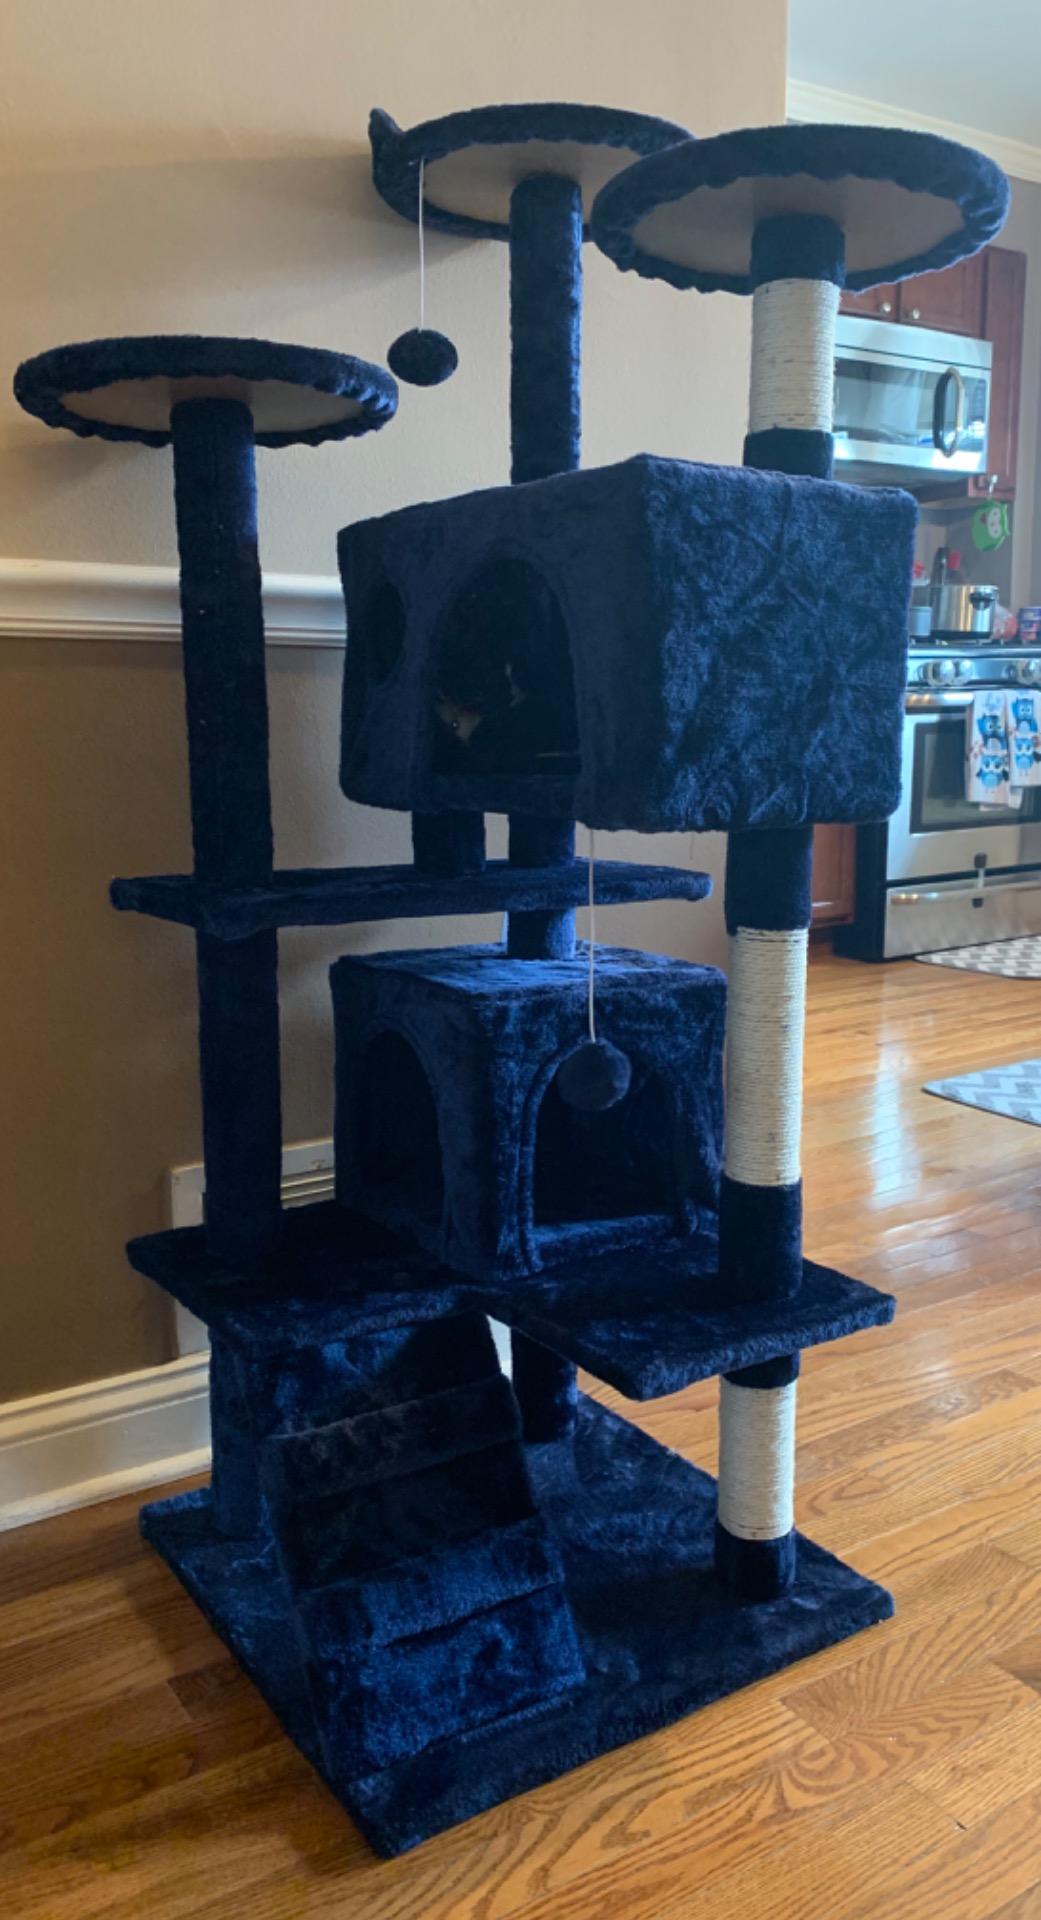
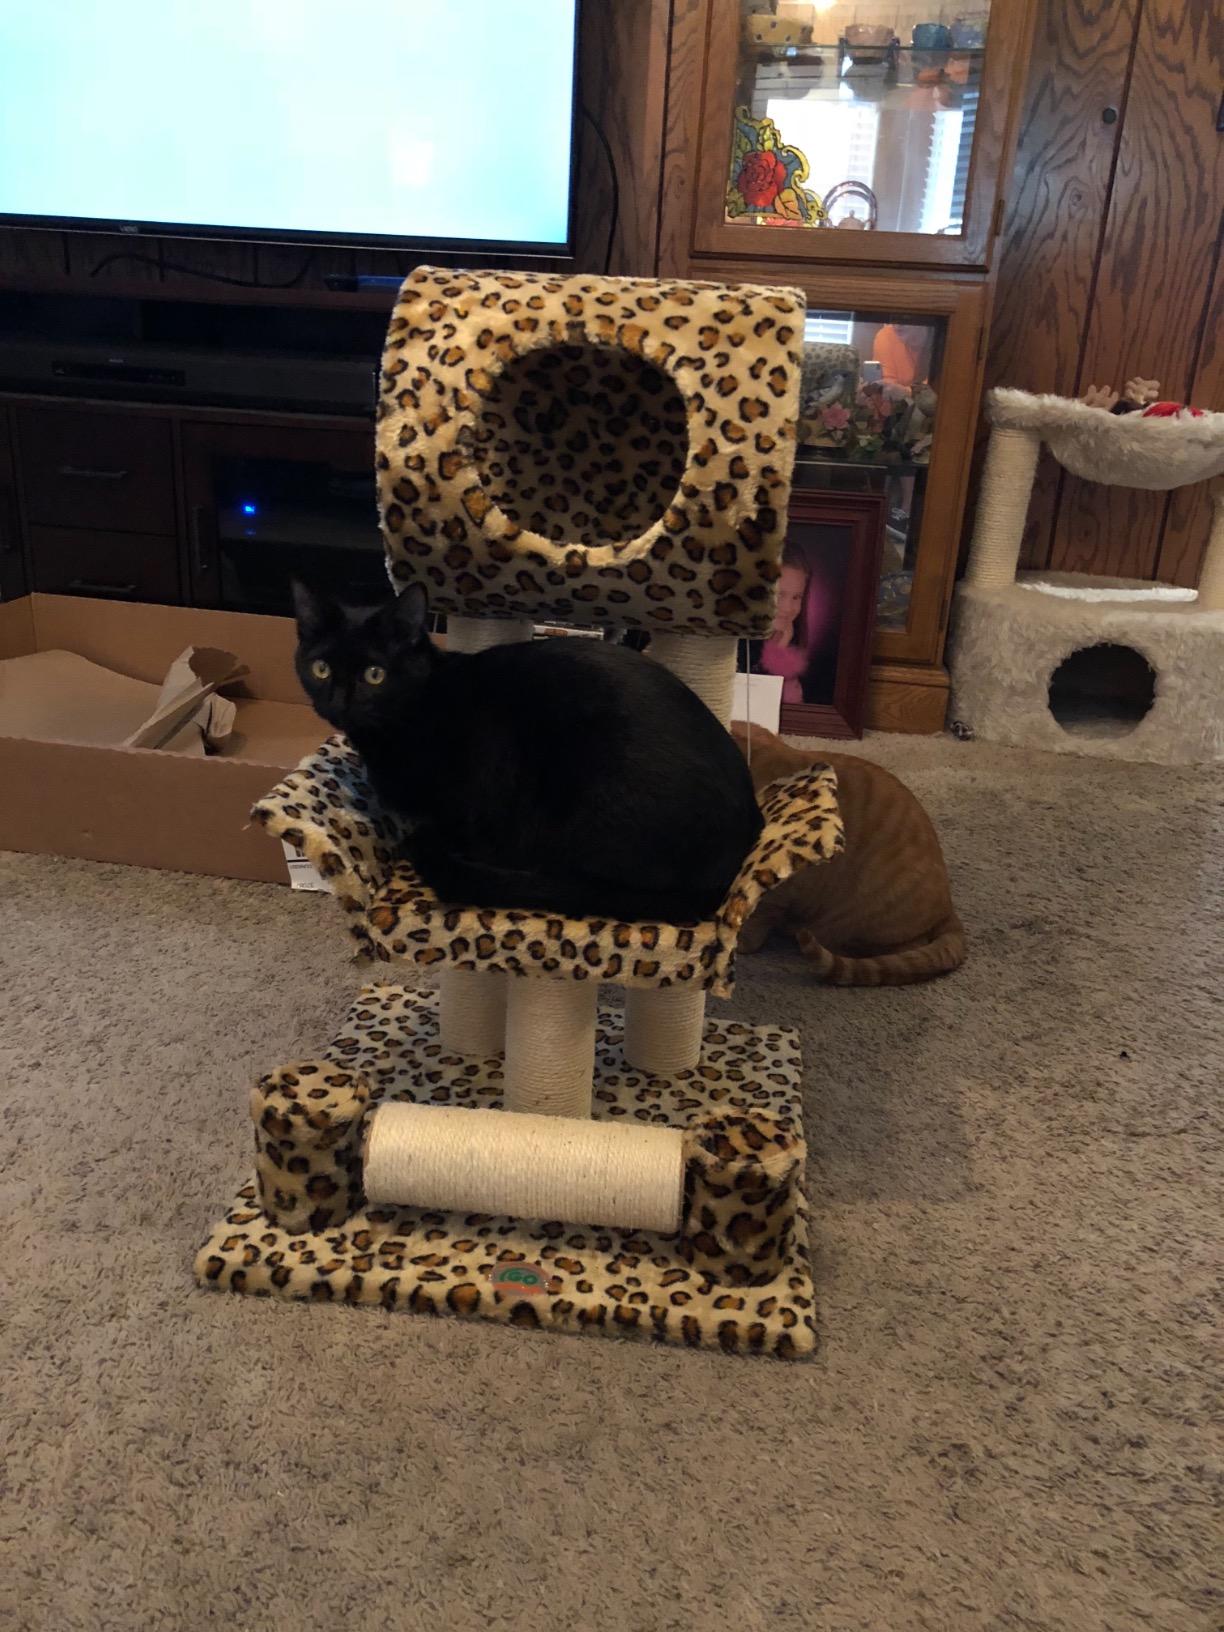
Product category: items_cat tree
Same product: no